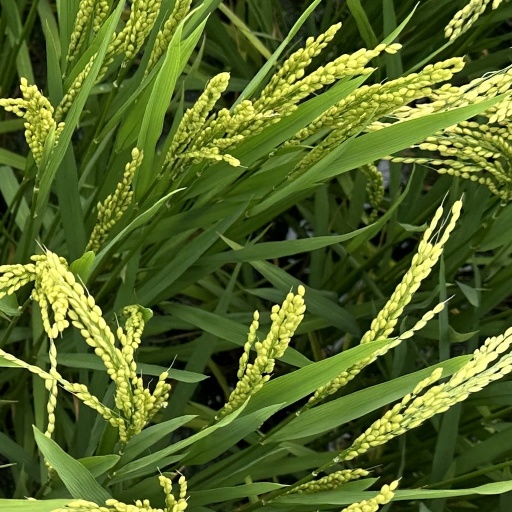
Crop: rice